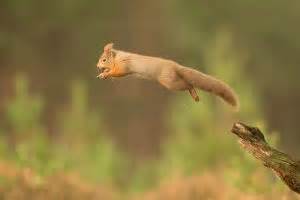
Label: scoiattolo